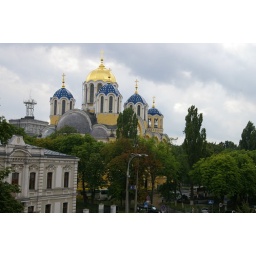
St Bart's on a cloudy day from the balcony of my office - Belgium Embassy in the foreground